Fort Wayne Air National Guard Base

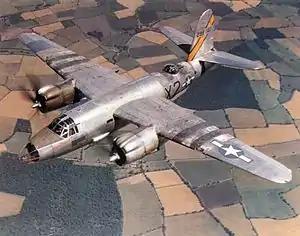
Martin B-26 Marauder

The mission of First Air Force was changed in early 1942 to the defense of the Atlantic Seaboard, and jurisdiction of Baer Field was transferred to III Bomber Command, Third Air Force in March 1942. In May 1942 elements of the 38th Bombardment Group, equipped with B-26 Marauders stopped for servicing while on their way to the West Coast. This group would later participate in the Battle of Midway.